John Carter Allen

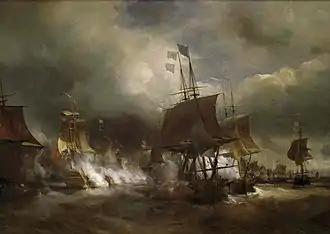
The Battle of Ushant

He was born in London on 19 January 1724 the son of Carter Allen and his wife Emma Hay. He was baptised at St Dunstan in the East. He was educated at Westminster College where he befriended Augustus Keppel.